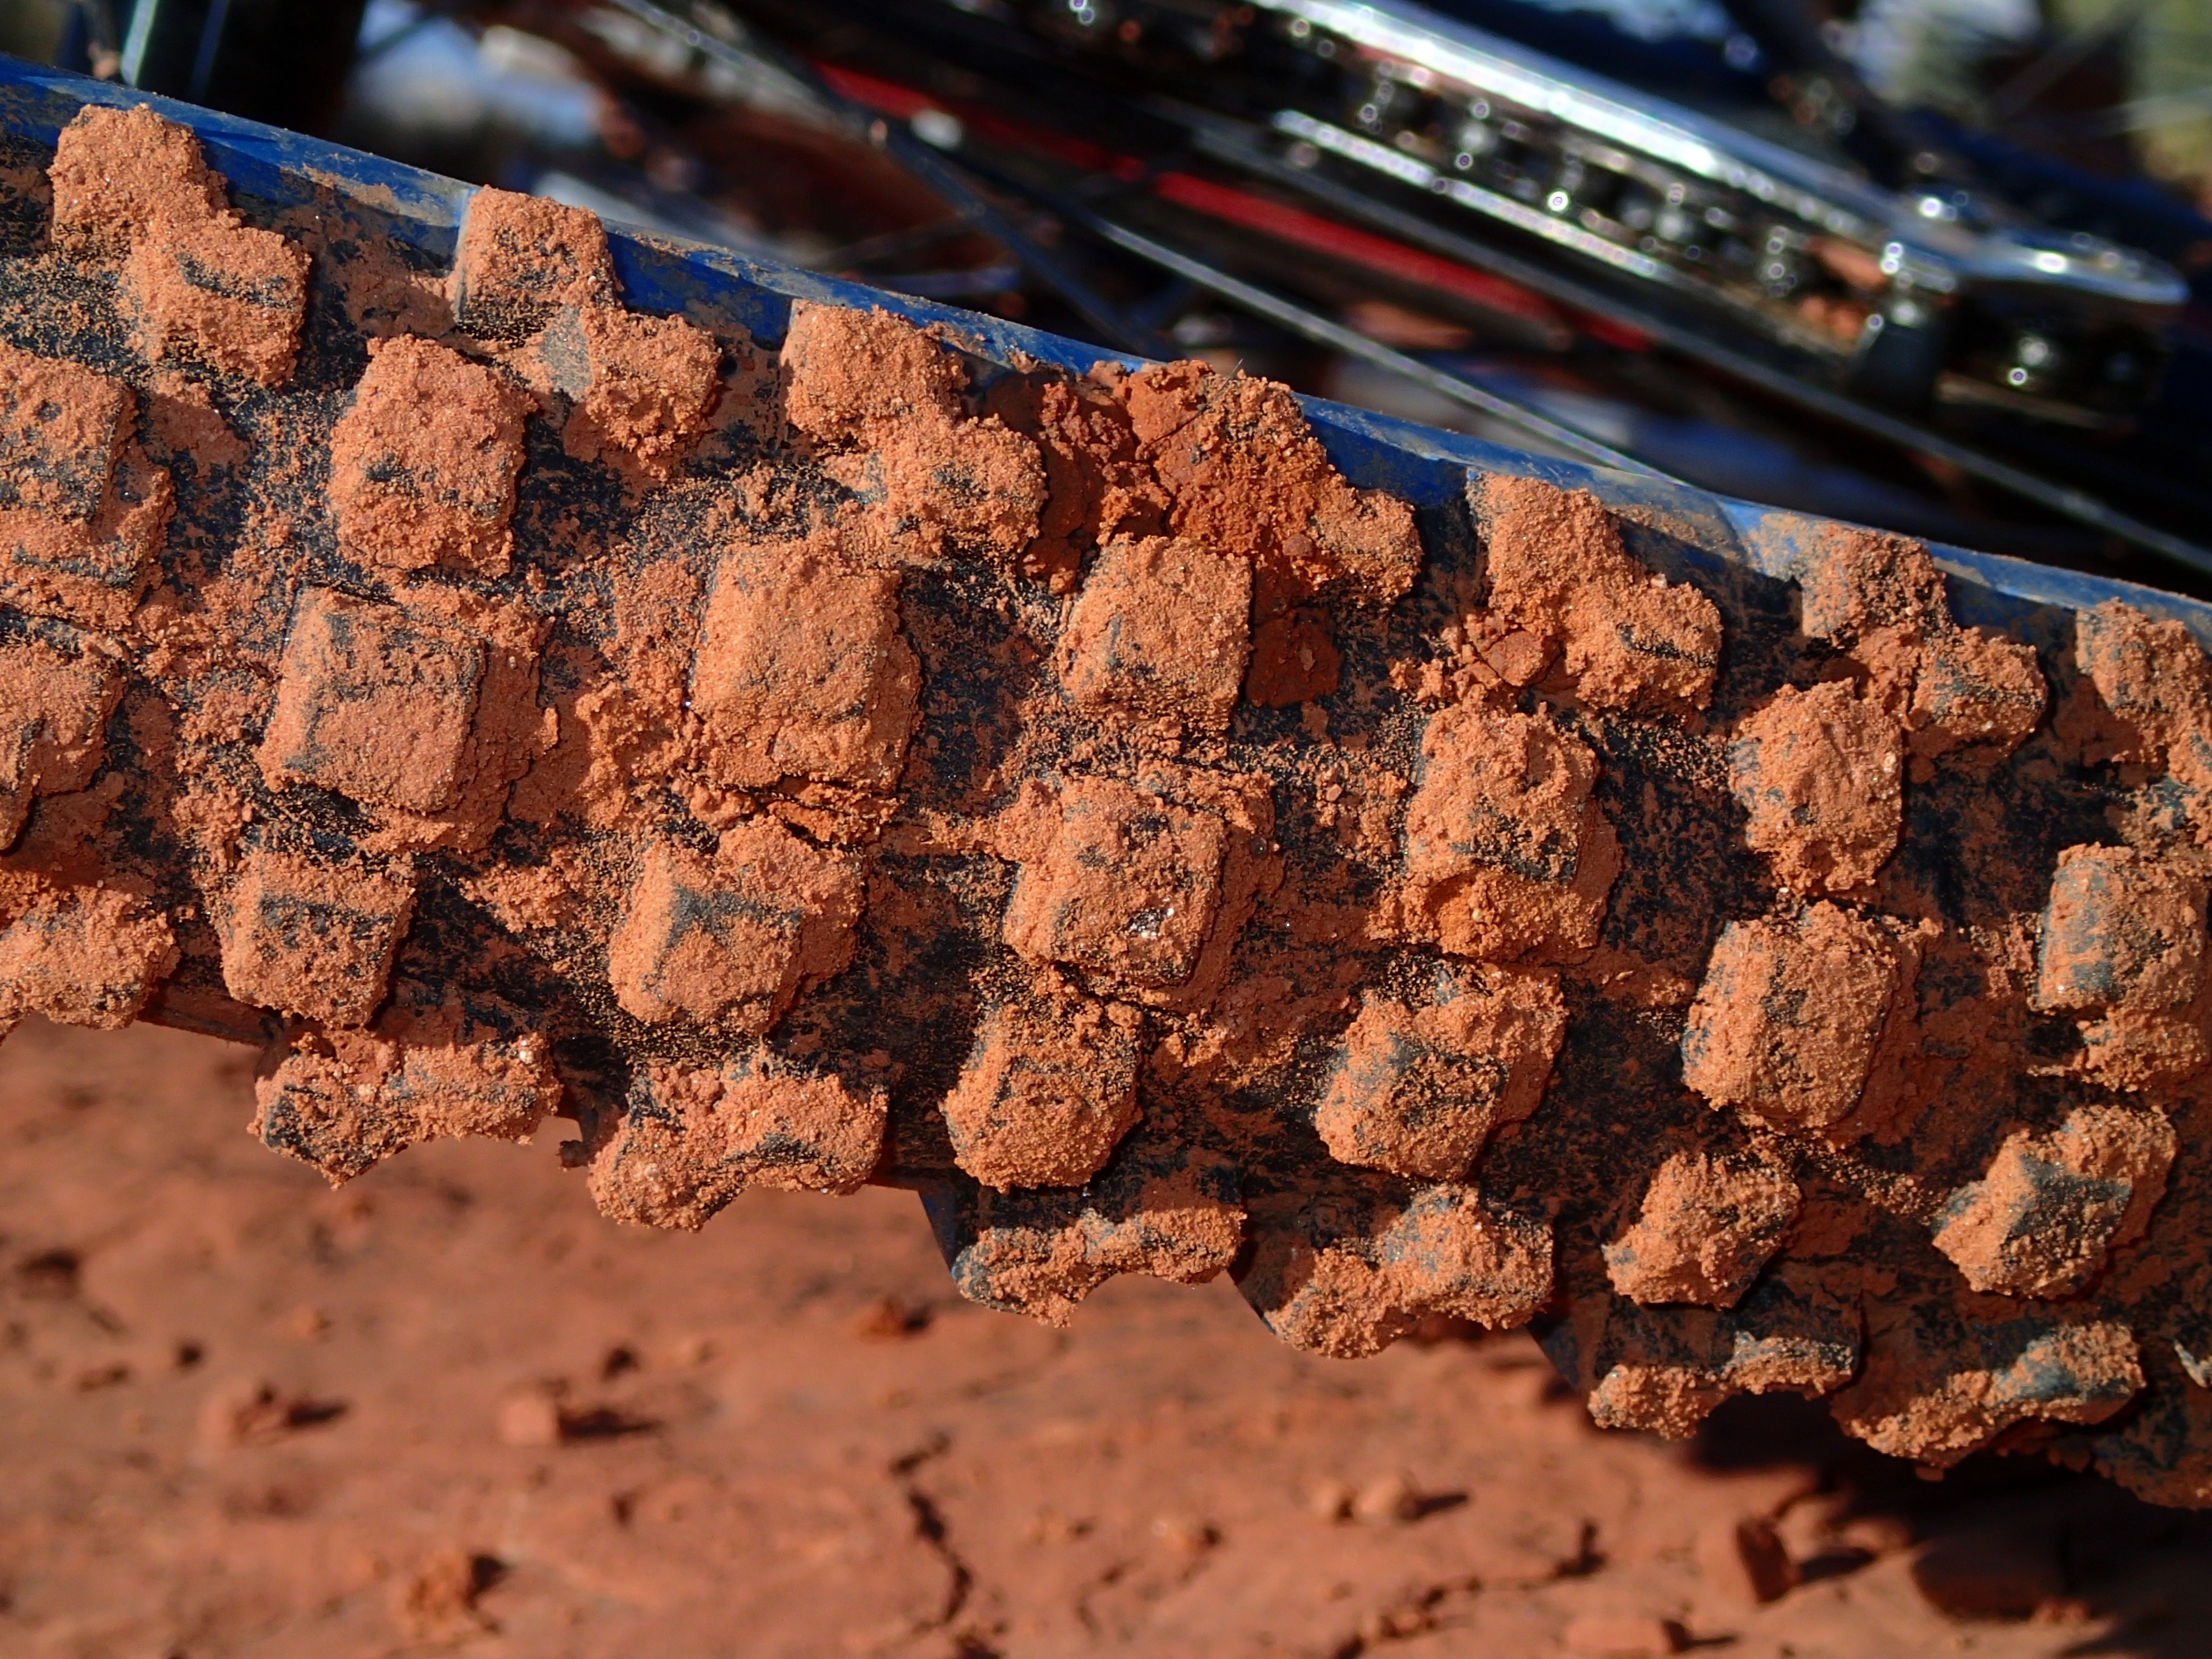
rock, wood, texture, soil, brick, material, close up, bicycling, macro photography